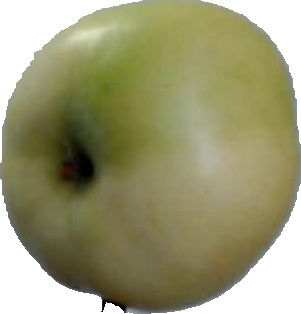
Label: apple_6